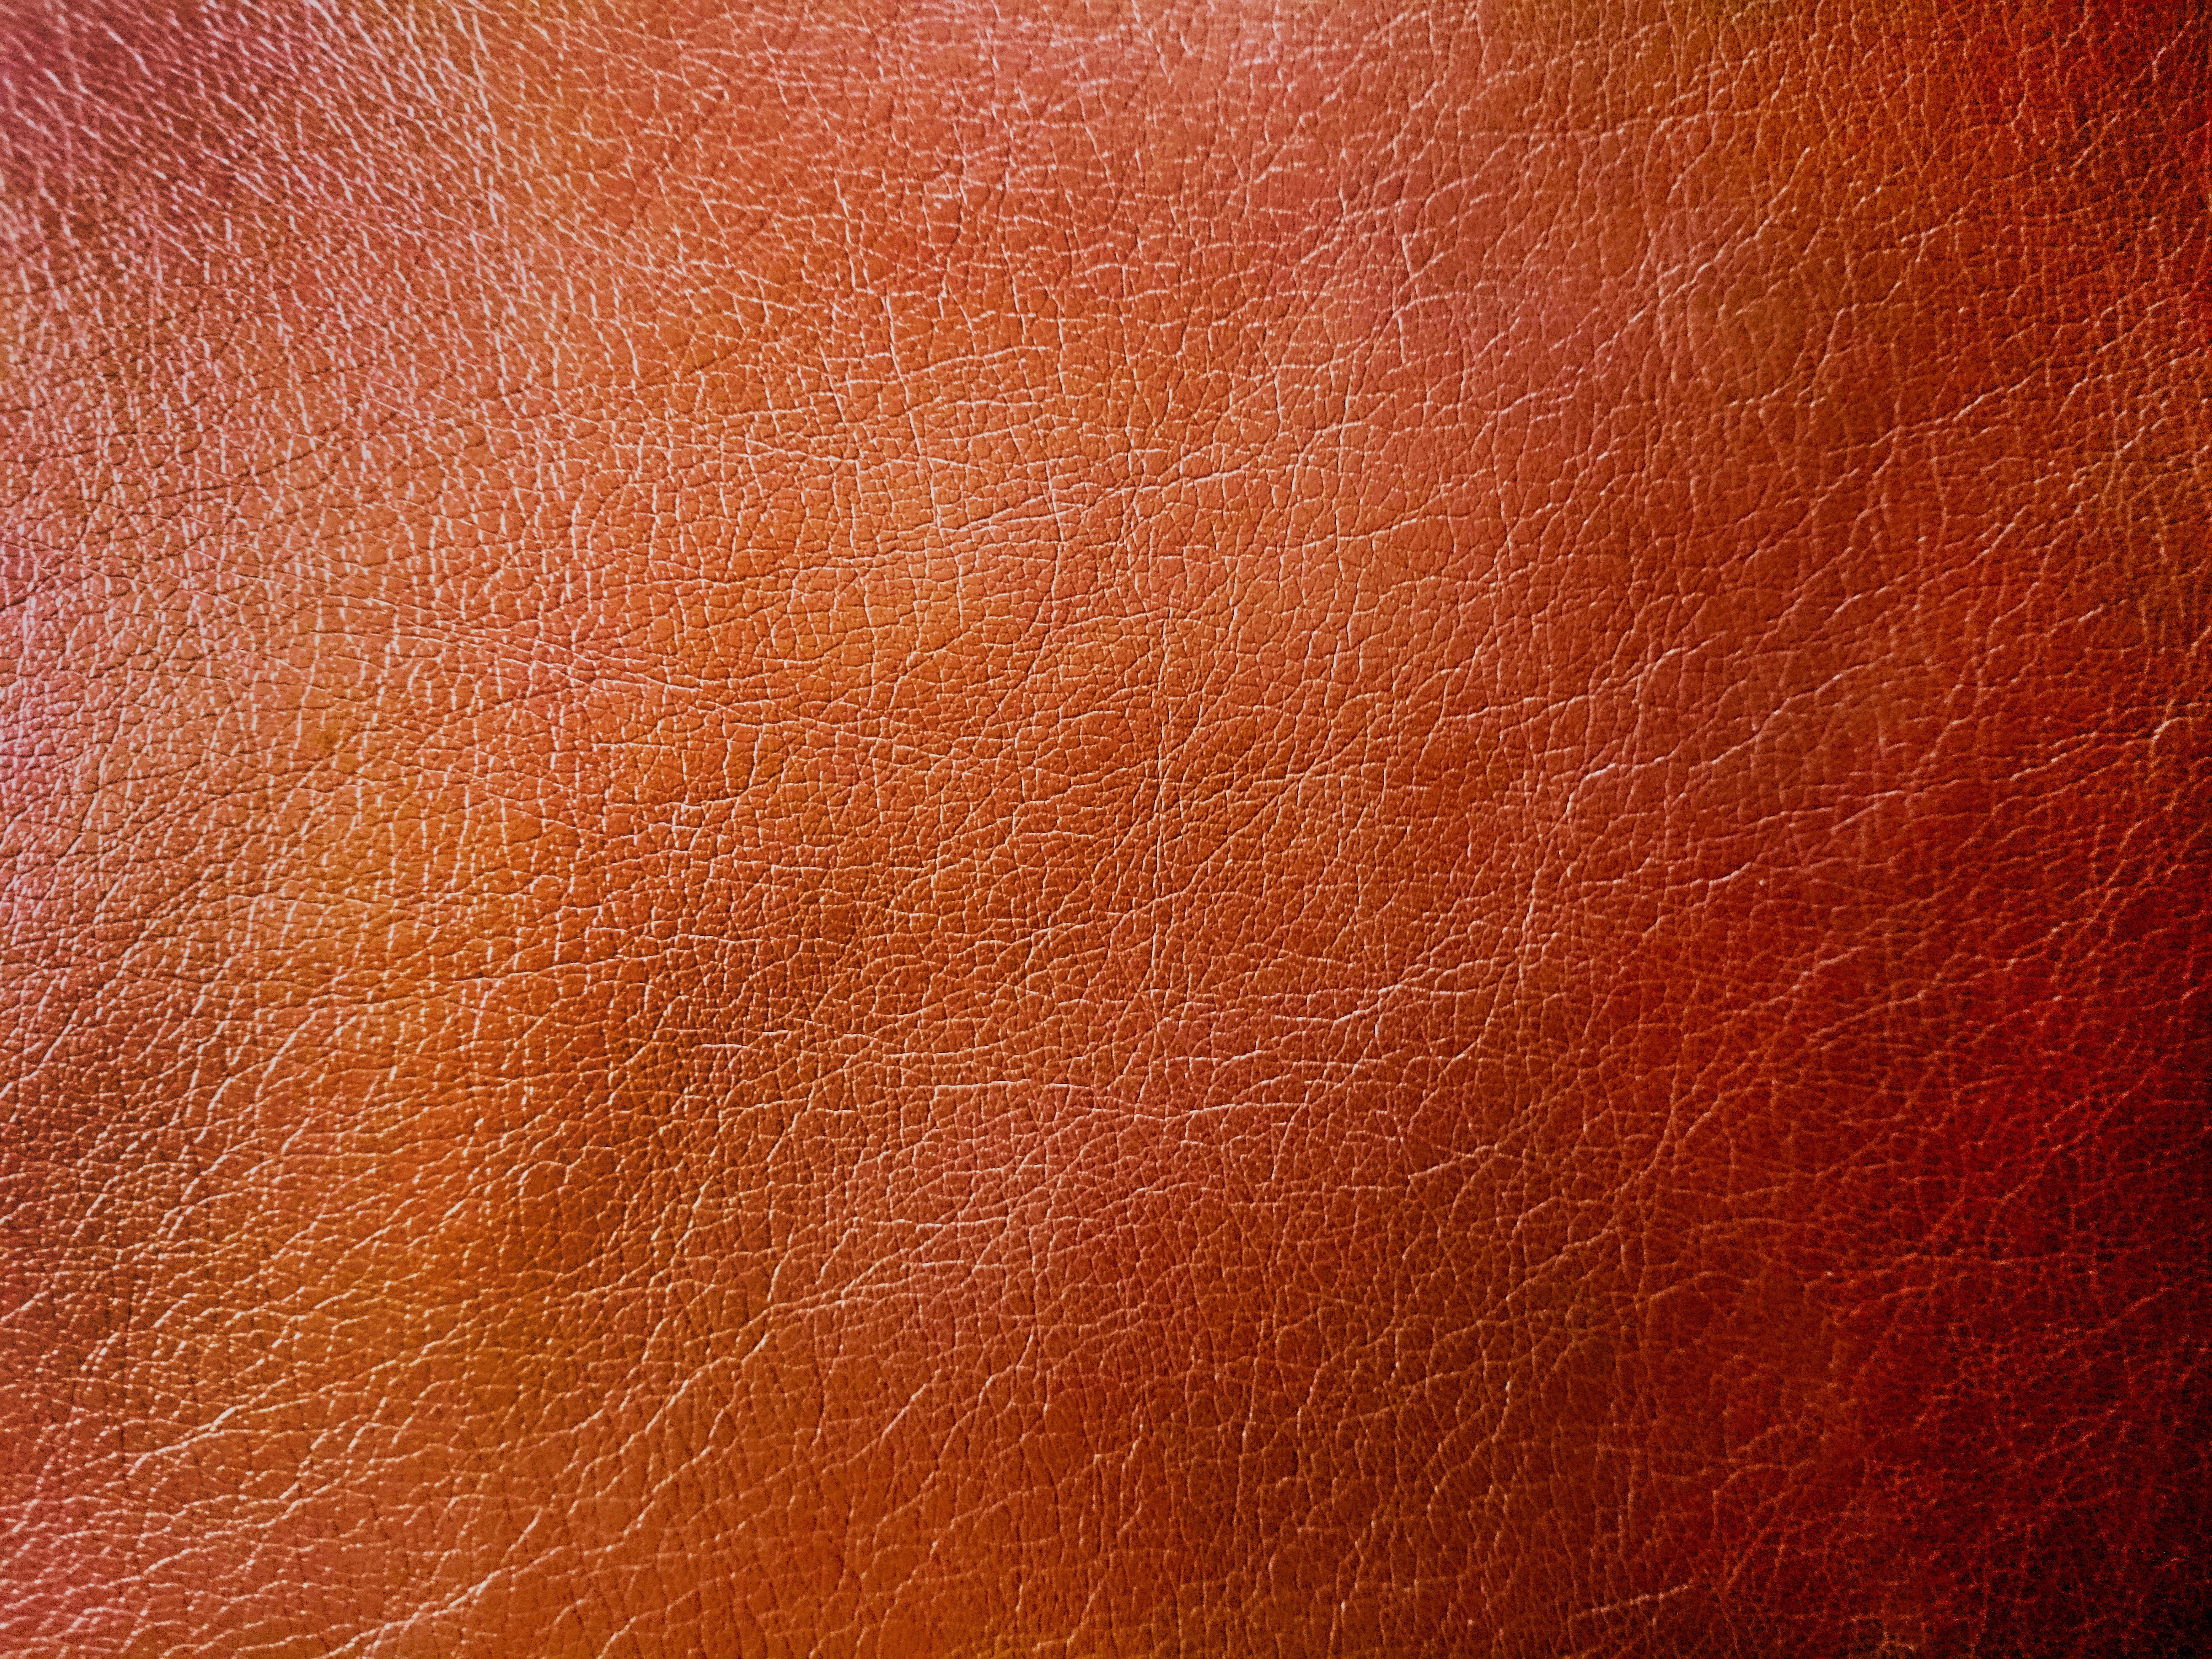
leather, texture, floor, interior, photo, dark, orange, pattern, red, color, brown, furniture, decor, lip, material, fabric, close up, textile, background, design, decorative, bright, beautiful, flooring, without a pattern